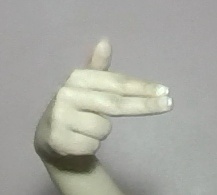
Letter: ghain